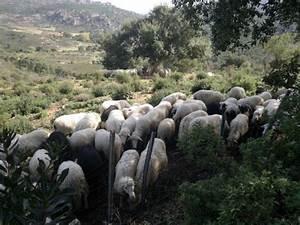
sheep